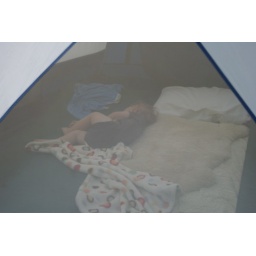
camping at loft mountain in the blue ridge